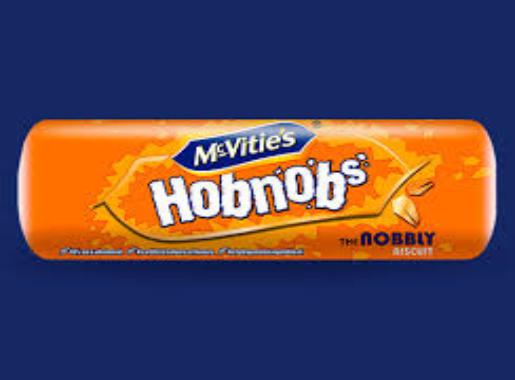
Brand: HobNobs
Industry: Food